Viktor (2014 film)

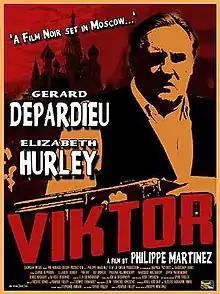
Film poster

Viktor is a 2014 crime thriller film written and directed by Philippe Martinez. Starring Gérard Depardieu and Elizabeth Hurley, the film premiered 2 September 2014 in Moscow and debuted in New York City on 24 October 2014.